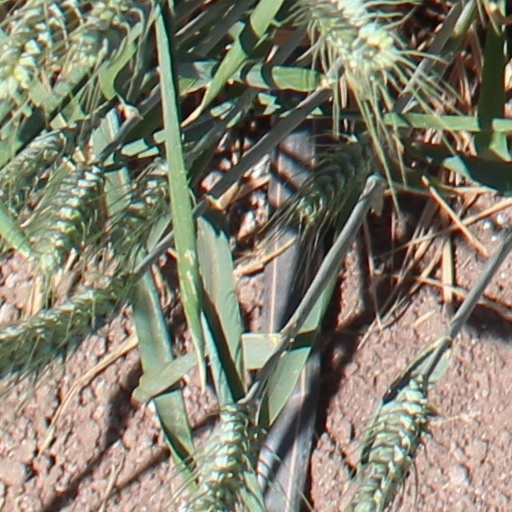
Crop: wheat